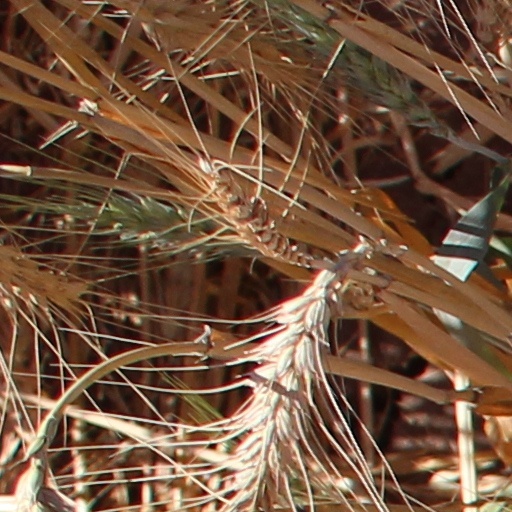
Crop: wheat